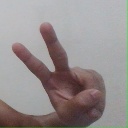
अक्षर: ऐ